Islam in China

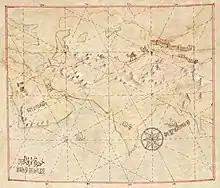
Late 19th century map of Hajj pilgrimage routes, by land and by sea, from China to Mecca

Muslims live in every region in China. The highest concentrations are found in the northwest provinces of Xinjiang, Gansu and Ningxia, with significant populations also found throughout Yunnan Province in Southwest China and Henan Province in Central China. Of China's 55 officially recognized minority peoples, ten groups are predominantly Muslim. The largest groups in descending order are Hui (9.8 million in year 2000 census or 48% of the officially tabulated number of Muslims), Uyghur (8.4 million, 41%), Kazakh (1.25 million, 6.1%), Dongxiang (514,000, 2.5%), Kyrgyz (144,000), Uzbeks (125,000), Salar (105,000), Tajik (41,000), Bonan (17,000) and Tatar (5,000). However, individual members of traditionally Muslim groups may profess other religions or none at all. Additionally, Tibetan Muslims are officially classified along with the Tibetan people. Muslims live predominantly in the areas that border Central Asia, Tibet and Mongolia, i.e. Xinjiang, Ningxia, Gansu and Qinghai, which is known as the "Quran Belt".